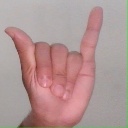
अक्षर: य